Shantung Street

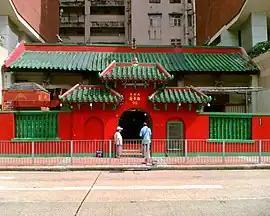
Shui Yuet Temple in Shantung Street.

Shui Yuet Temple, located at 90 Shantung Street and built in 1927, is dedicated to Guanyin. It is listed as a Grade III historic building.